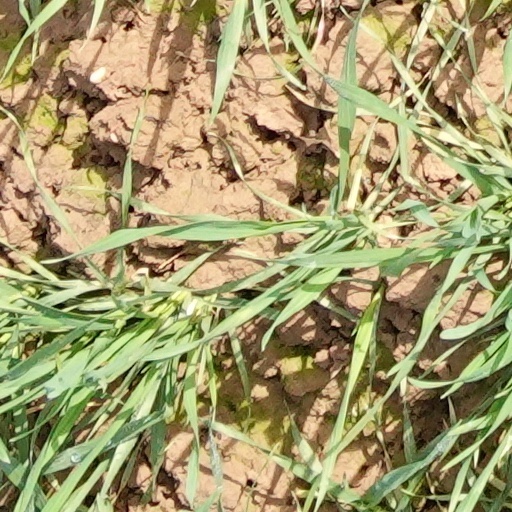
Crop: wheat